Stenehed

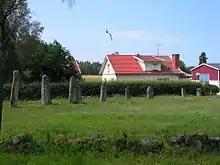
The menhirs at Stenehed.

Stenehed is an Iron Age grave field ("Steneheds gravfält") located about 1 km southwest of Hällevadsholm, Munkedal Municipality, Västra Götaland County, Sweden. The area contains about 45 graves, a stone circle, a stone ship, and a row of menhirs.